Potamon fluviatile

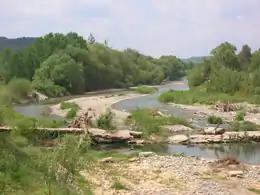
A fast-flowing river in a wide, gravelly bed, flows through woodland.

The natural range of "Potamon fluviatile" is highly fragmented, and covers parts of many countries with a Mediterranean coastline. It is found in mainland Italy and on the Balkan Peninsula from Dalmatia to the Axios River in Greece. It is also found on a number of islands, including Sicily, Malta and Gozo, the Ionian Islands, Aegean Islands, Sporades and Andros in the Cyclades. Although the species as a whole is widespread, it is declining in numbers, and these insular populations are particularly vulnerable.